110s

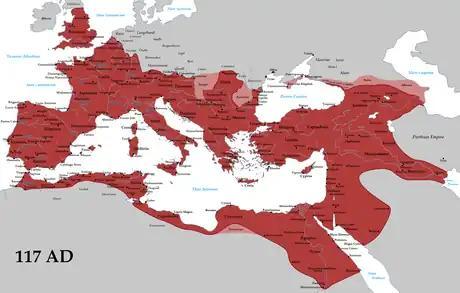

In 114, the Roman Empire, ruled by Trajan, invaded Armenia; annexed it as a Roman province and killed Parthamasiris, who had been placed on the Armenian throne by his relative, the Parthia King Osroes I. In 115, the Roman Army overran northern Mesopotamia, commencing Trajan's Parthian campaign. The war was initially successful for the Romans, who, as a result, attained their greatest territorial extent. However, a series of setbacks, including wide-scale Jewish uprisings in the Eastern Mediterranean and North Africa and Trajan's death in 117, led to a Roman withdrawal. Trajan was succeeded by Hadrian, who withdrew from Mesopotamia and suppressed the last remnants of the Jewish revolt. Near the end of the decade, a rebellion in Roman Britain was suppressed. In 118, the Chinese Eastern Han dynasty suppressed a revolt by Qiang tribes which had erupted the prior decade.